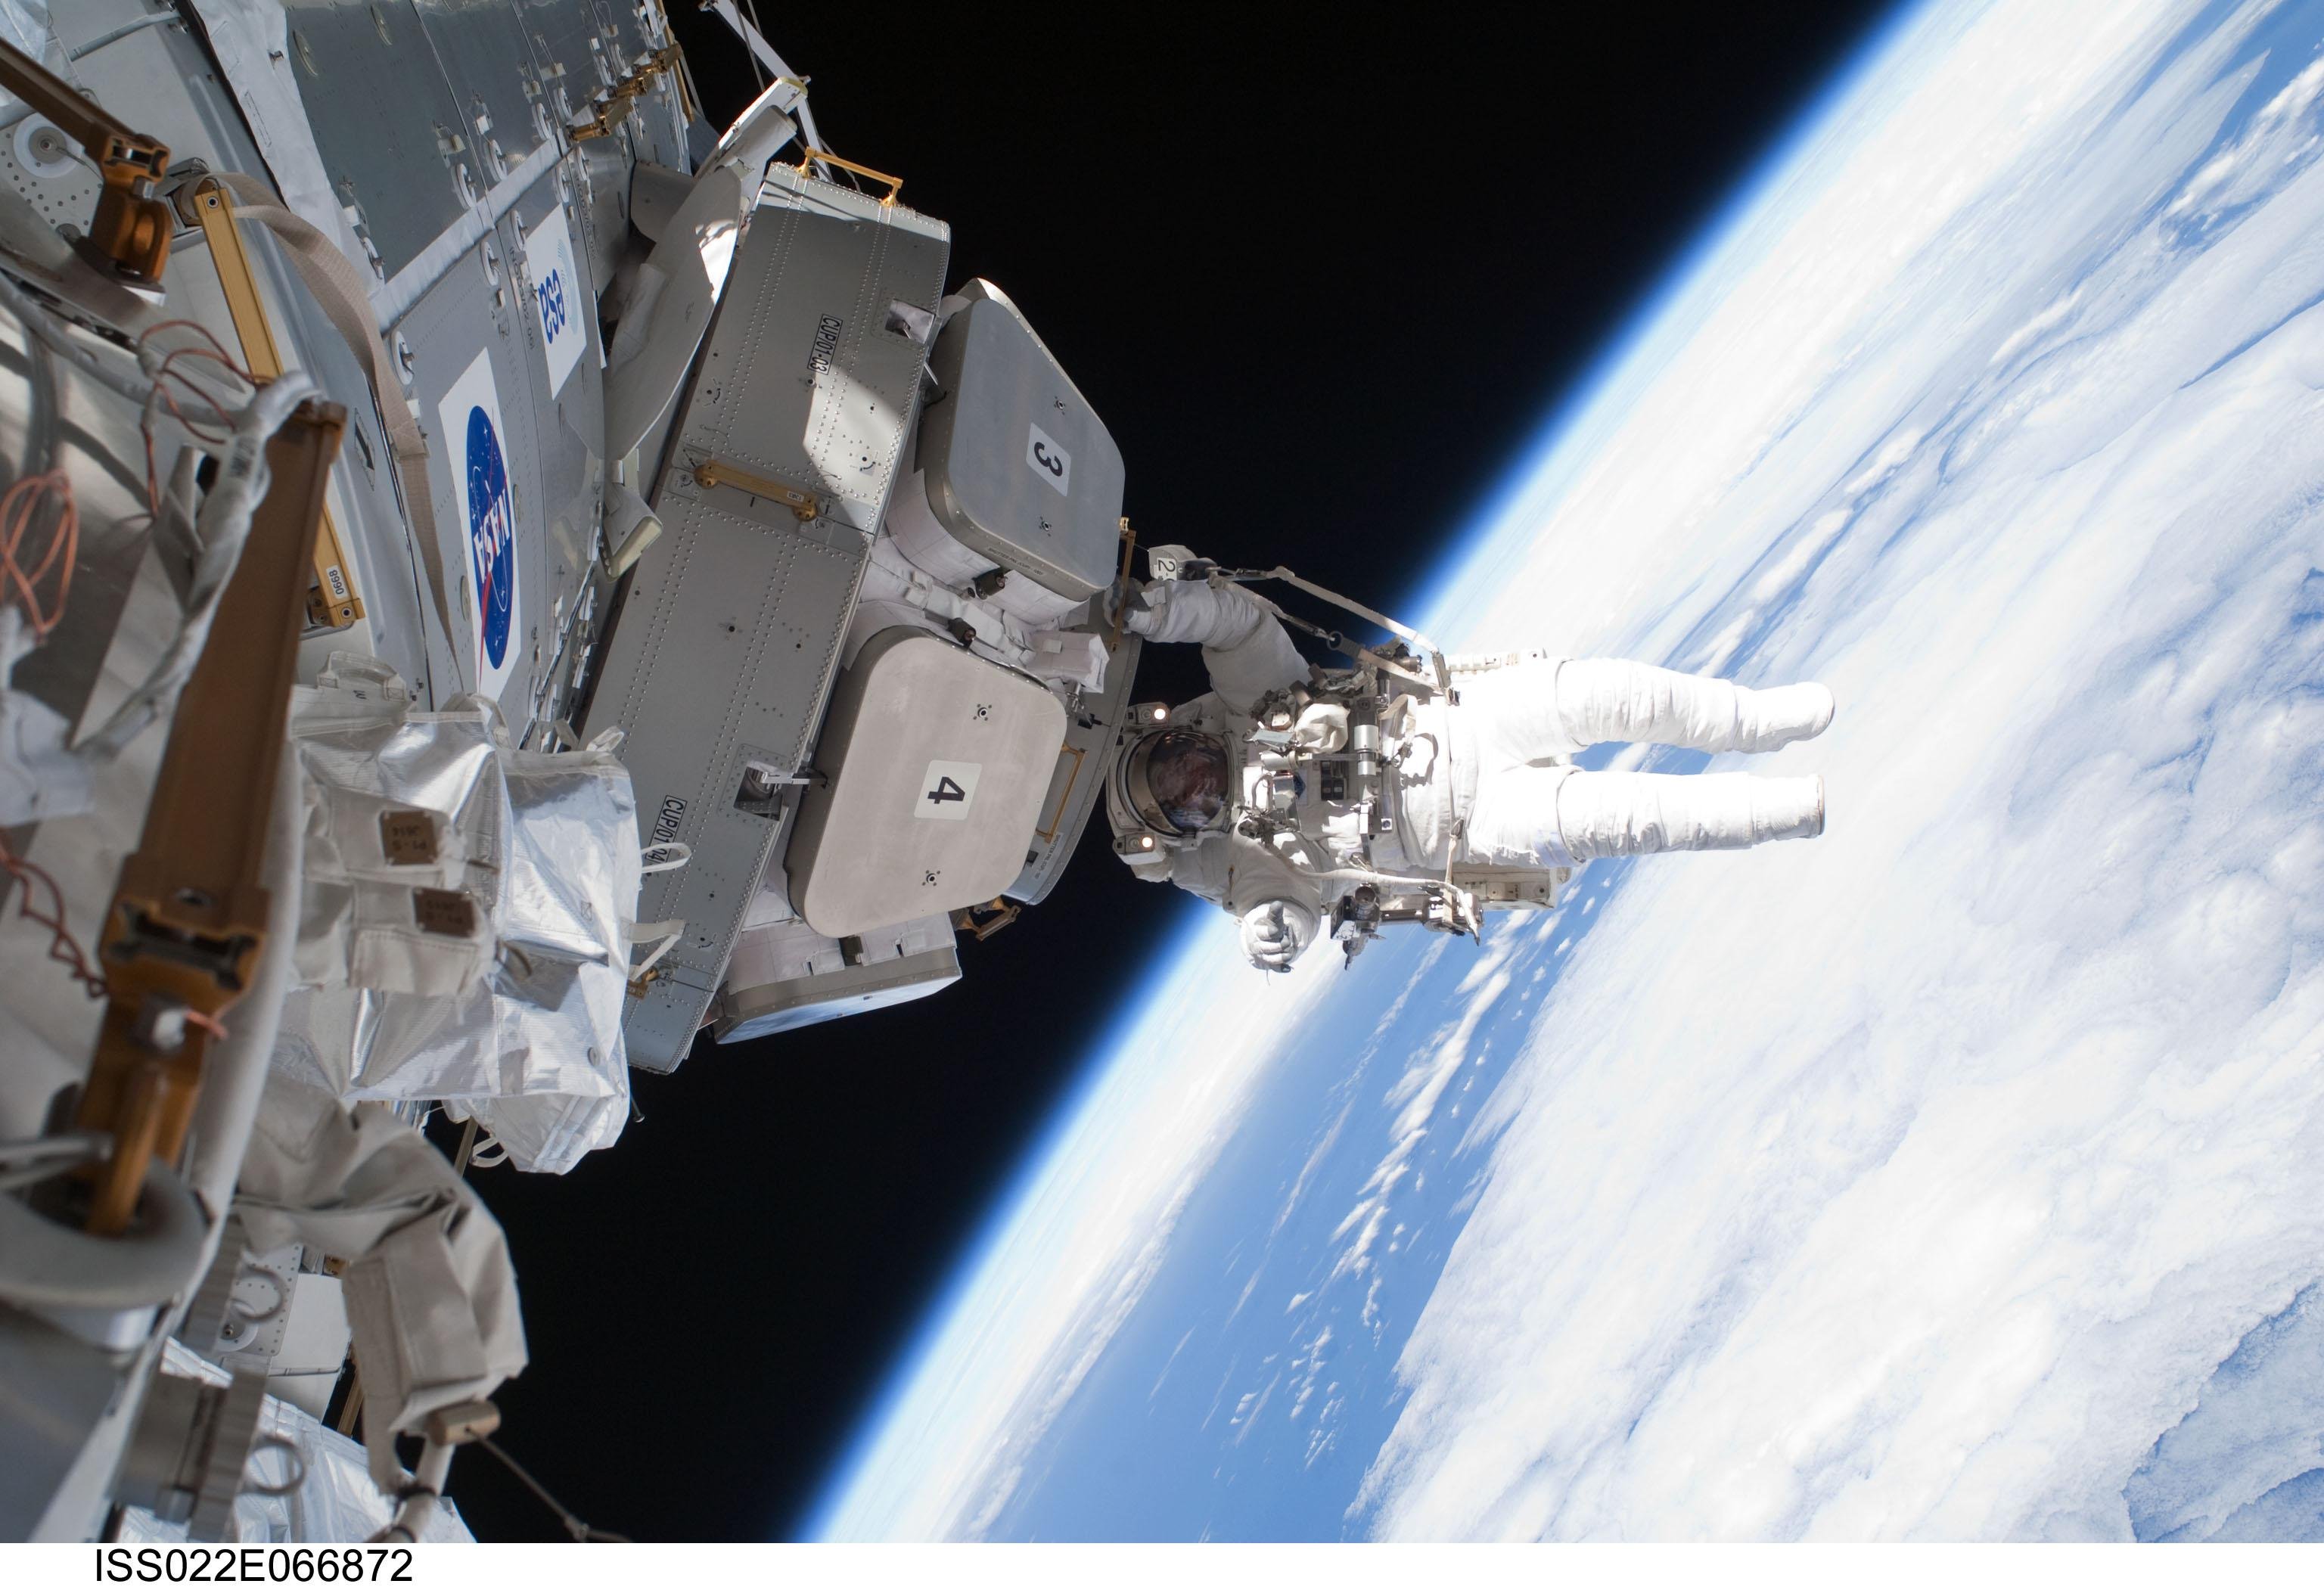
person, vehicle, space, profession, astronaut, nasa, outer space, spacesuit, iss, aerospace, international space station, space travel, astronautics, space station, space suit, space walk, cosmonautics, space flight